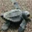
Label: turtle